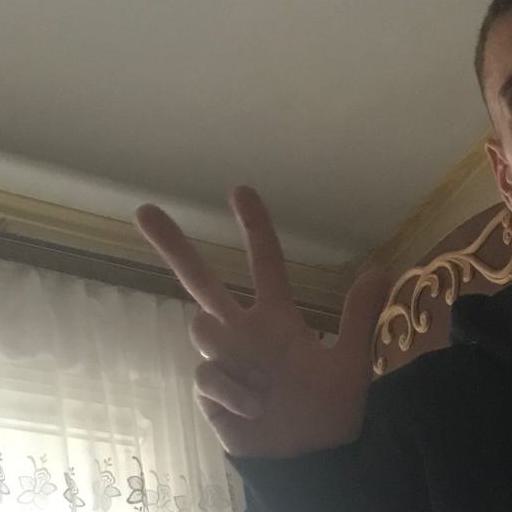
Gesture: three2